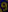
Number: 9